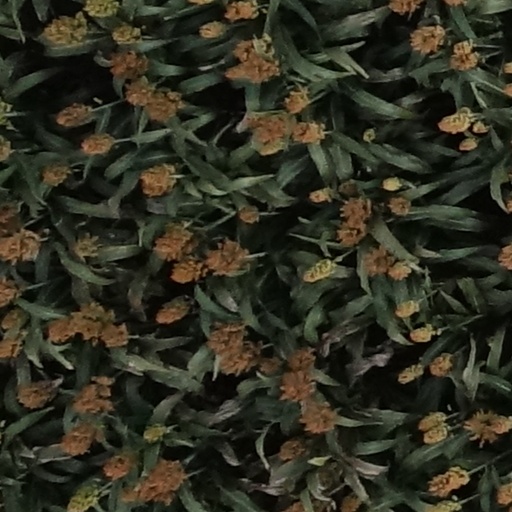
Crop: sorghum